Source Radio

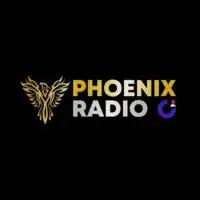
Phoenix Radio CU logo and title screen as of 2022

In 2019, Coventry University launched a new station under the name Phoenix Radio CUSU, with the name being changed to Phoenix Radio CU in September 2022, Coventry's Biggest Student Station, playing all the biggest hits and throwbacks around the world. This station is run by students from Coventry University who have a variety of shows that run 24/7 which you can listen to via the Phoenix Radio CU App on all devices. Phoenix Radio CUSU has been involve in many big events in a short space of time such as The 24-Hour 1 Year Anniversary and Phoenix Radio's Children in Need which won a Bronze Amplify Award for Best Fundraising Initiative. Different shows include Indie, Techno, Pop, Hip-Hop, R&B, Neo-Soul, and podcast-style radio, all hosted by the students at the University.